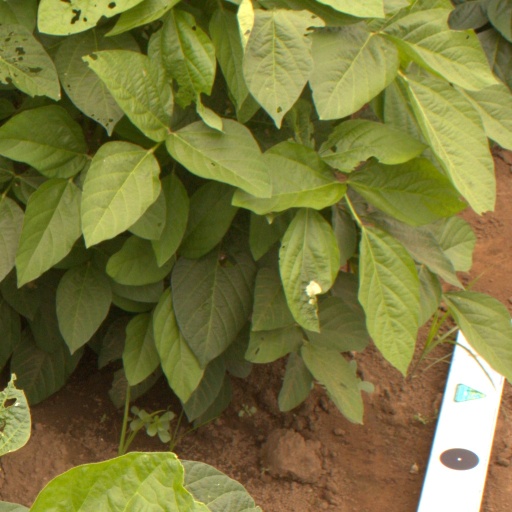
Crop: soybean